Creationism by country

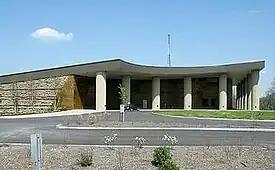
The Creation Museum is a young Earth creationism museum run by Answers in Genesis (AiG) in Petersburg, Kentucky.

In the US some religious communities have refused to accept naturalistic explanations and tried to counter them. The term started to become associated with Christian fundamentalist opposition to human evolution and belief in a young Earth in 1929. Several US states passed laws against the teaching of evolution in public schools, as upheld in the Scopes Trial. Evolution was omitted entirely from school textbooks in most of the US until the 1960s. Since then, renewed efforts to introduce teaching creationism in American public schools in the form of Flood geology, creation science, and intelligent design have been consistently held to contravene the constitutional separation of church and state by a succession of legal judgments. The meaning of the term creationism was contested, but by the 1980s it had been co-opted by proponents of creation science and Flood geology.